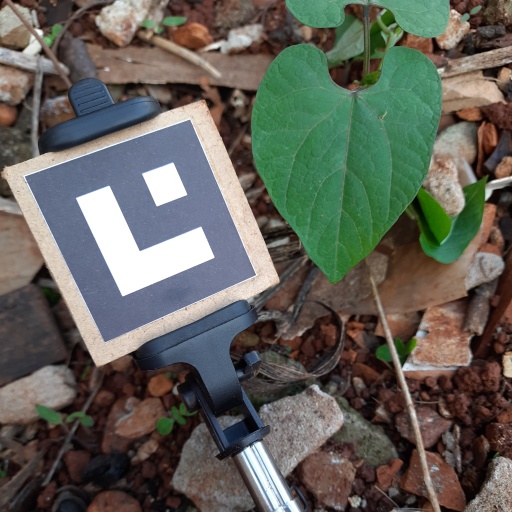
Observations: flat surface, no eating holes, under cloudy sky